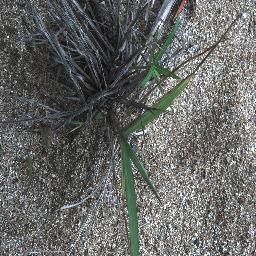
Label: negative